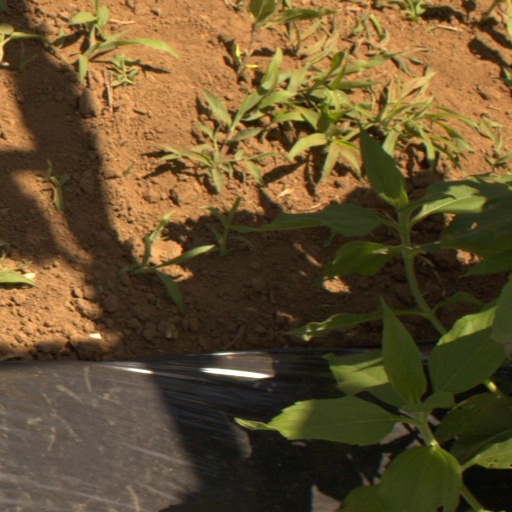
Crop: Jerusalem artichoke